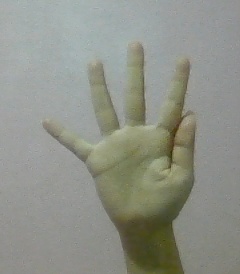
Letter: sheen